W. J. Hill

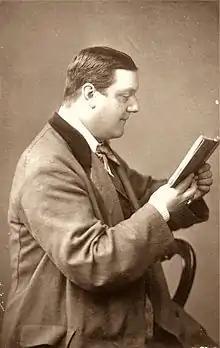
W.J.Hill

Hill began his career in New York in 1868. Upon his return to England, he began in roles at the Royal Court Theatre in such works as "The Wedding March" (1873). He was later a member of the company at the Criterion Theatre. He appeared in the dual roles of Phyllon and "Mr. L" in "The Happy Land" (1873) and Ladle in "No Thoroughfare" at the Olympic Theatre in London in 1876. In 1882, he starred as Rev. William Barlow in "The Vicar of Bray". He also played the role of Mr. Cattermole in "The Private Secretary".